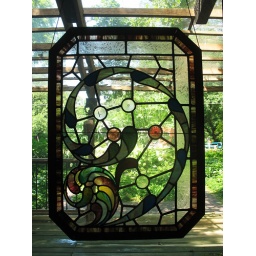
Stained glass in the front window of the Dover house